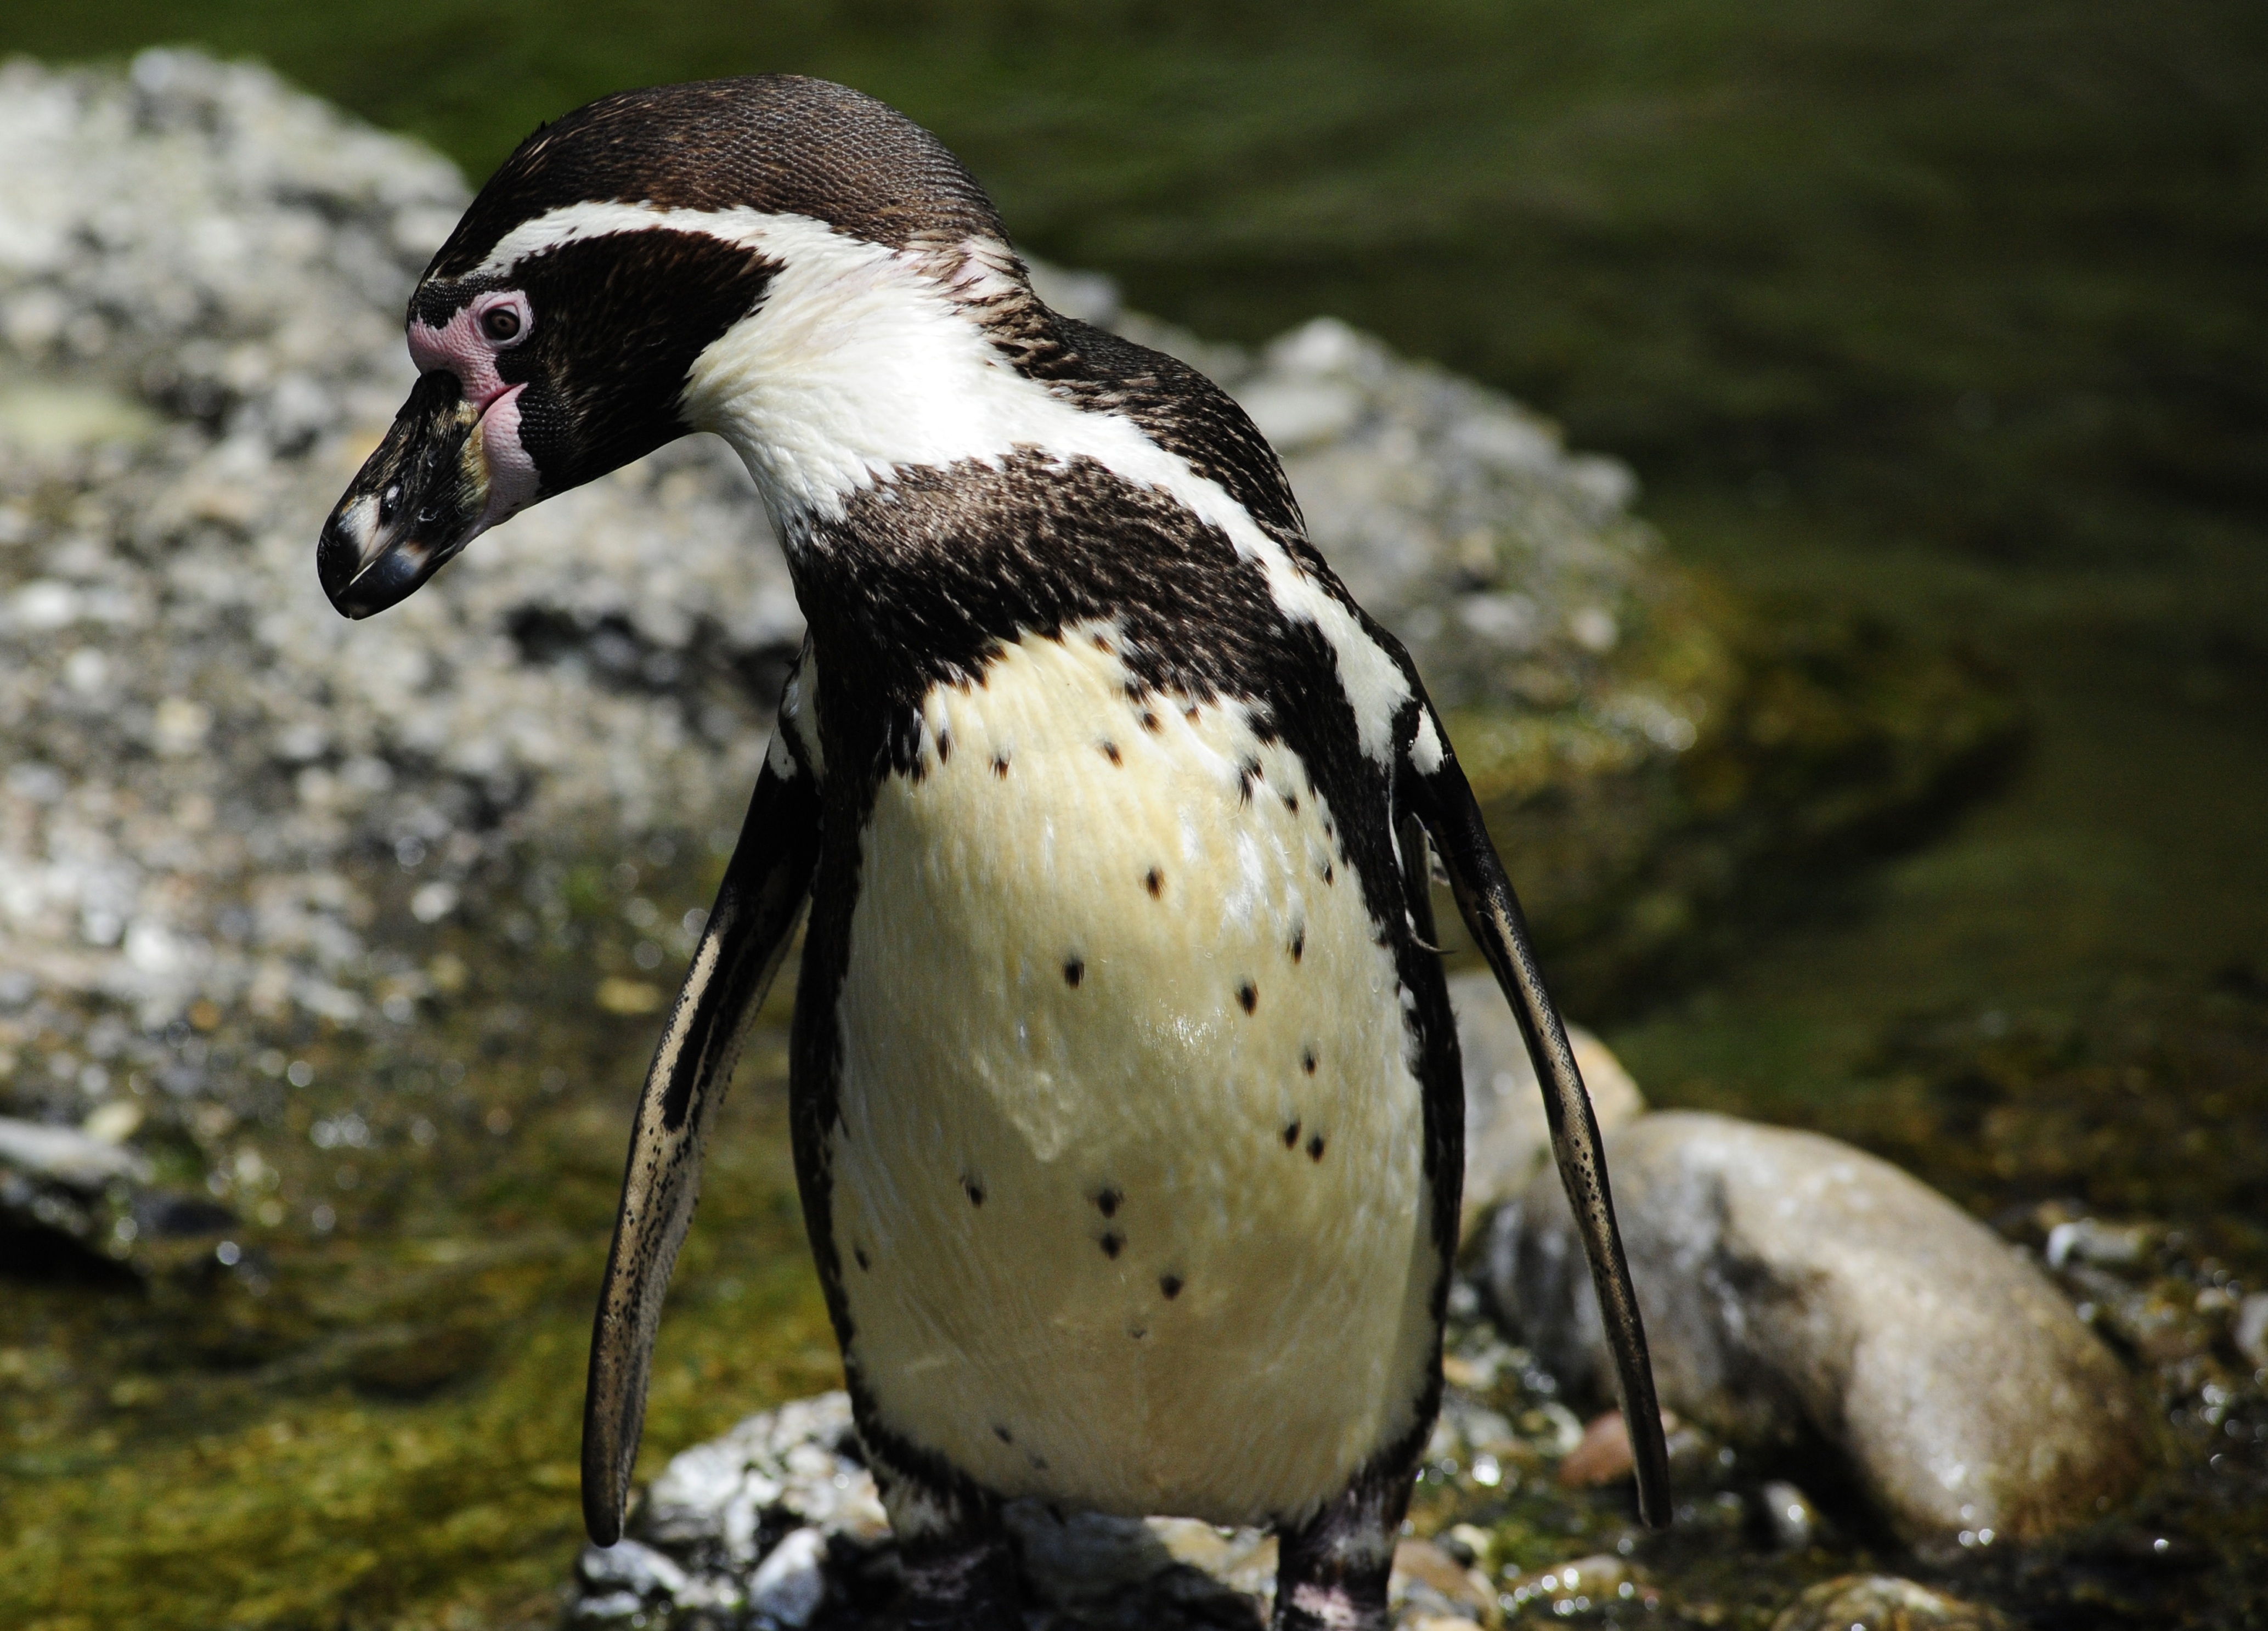
water, bird, wing, wet, animal, wildlife, swim, beak, fauna, penguin, animals, vertebrate, refreshment, bad, fins, water bird, humboldt penguin, flightless bird, sphensus humboldt